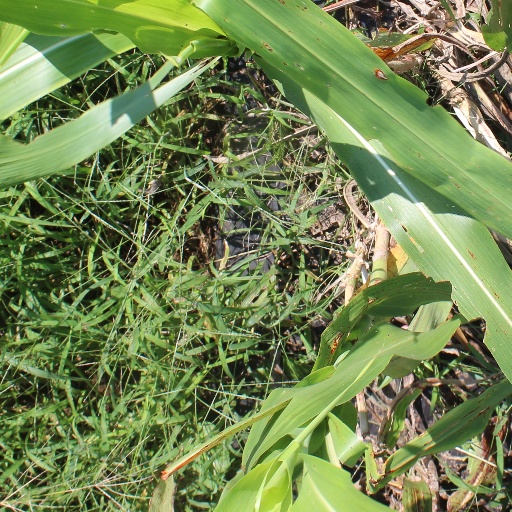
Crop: sorghum